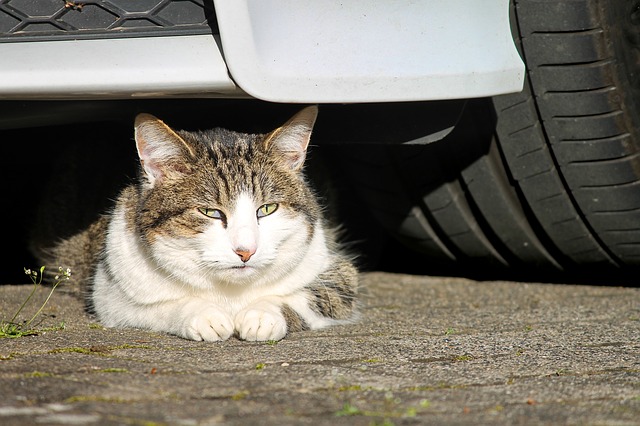
Label: cat